Early Triassic

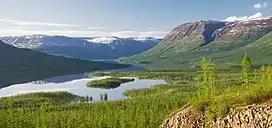
The Putorana Plateau is composed of basalt rocks of the Siberian Traps.

The climate during the Early Triassic Epoch (especially in the interior of the supercontinent Pangaea) was generally arid, rainless and dry and deserts were widespread; however the poles possessed a temperate climate. The pole-to-equator temperature gradient was temporally flat during the Early Triassic and may have allowed tropical species to extend their distribution poleward. This is evidenced by the global distribution of ammonoids. The extremely hot ocean temperatures facilitated extremely powerful hurricanes that frequently hit the coast of North China.